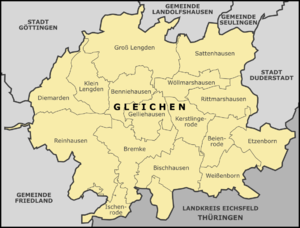
Etzenborn est un quartier de la commune allemande de Gleichen, dans l'arrondissement de Göttingen, Land de Basse-Saxe.
Gelliehausen est un quartier de la commune allemande de Gleichen, dans l'arrondissement de Göttingen, Land de Basse-Saxe.